Frans Floris

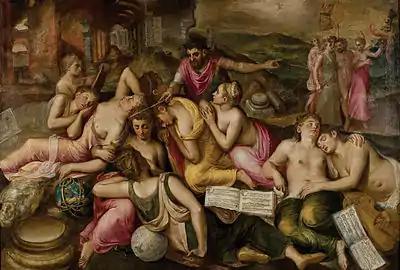
"The Awakening of the Arts"

Frans Floris was born in Antwerp. He was the scion of a prominent artist family which originally went with the name ‘de Vriendt’. The earliest known ancestors of the Floris de Vriendt family, then still called only ‘de Vriendt’, were residents of Brussels where they practiced the craft of stonemason and stonecutter which was passed on from father to son. One of Frans' ancestors became in 1406 a master of the Brussels stonemasons guild. A family member, Jan Florisz. de Vriendt, left his native Brussels and settled in Antwerp in the mid-15th century. His patronymic name ‘Floris’ became the common family name in subsequent generations. The original form ‘de Vriendt’ can, however, still be found in official documents until the late 16th century.